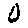
Label: 0